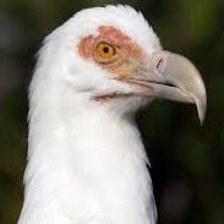
Species: PALM NUT VULTURE
Scientific name: GYPOHIERAX ANGOLENSIS
ImageNet parent category: vulture